The Simpsons Spin-Off Showcase

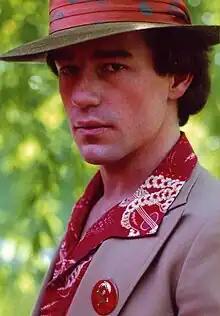
Phil Hartman had wished to make a live-action film based on his character Troy McClure, but the project was cancelled following his murder in 1998.

Groening also expressed a wish to make "Simpstasia", a parody of "Fantasia", but it was never produced, partly because it would have been too difficult to write a feature-length script, although a similar idea did appear in the episode "Itchy & Scratchy Land". Before his murder, Phil Hartman had said he had wished to make a live-action film based around his character of Troy McClure, and several of the show's staff had expressed a desire to help create it. Groening later told "Empire" that the idea never "got further than enthusiasm", but "would have been really fun".